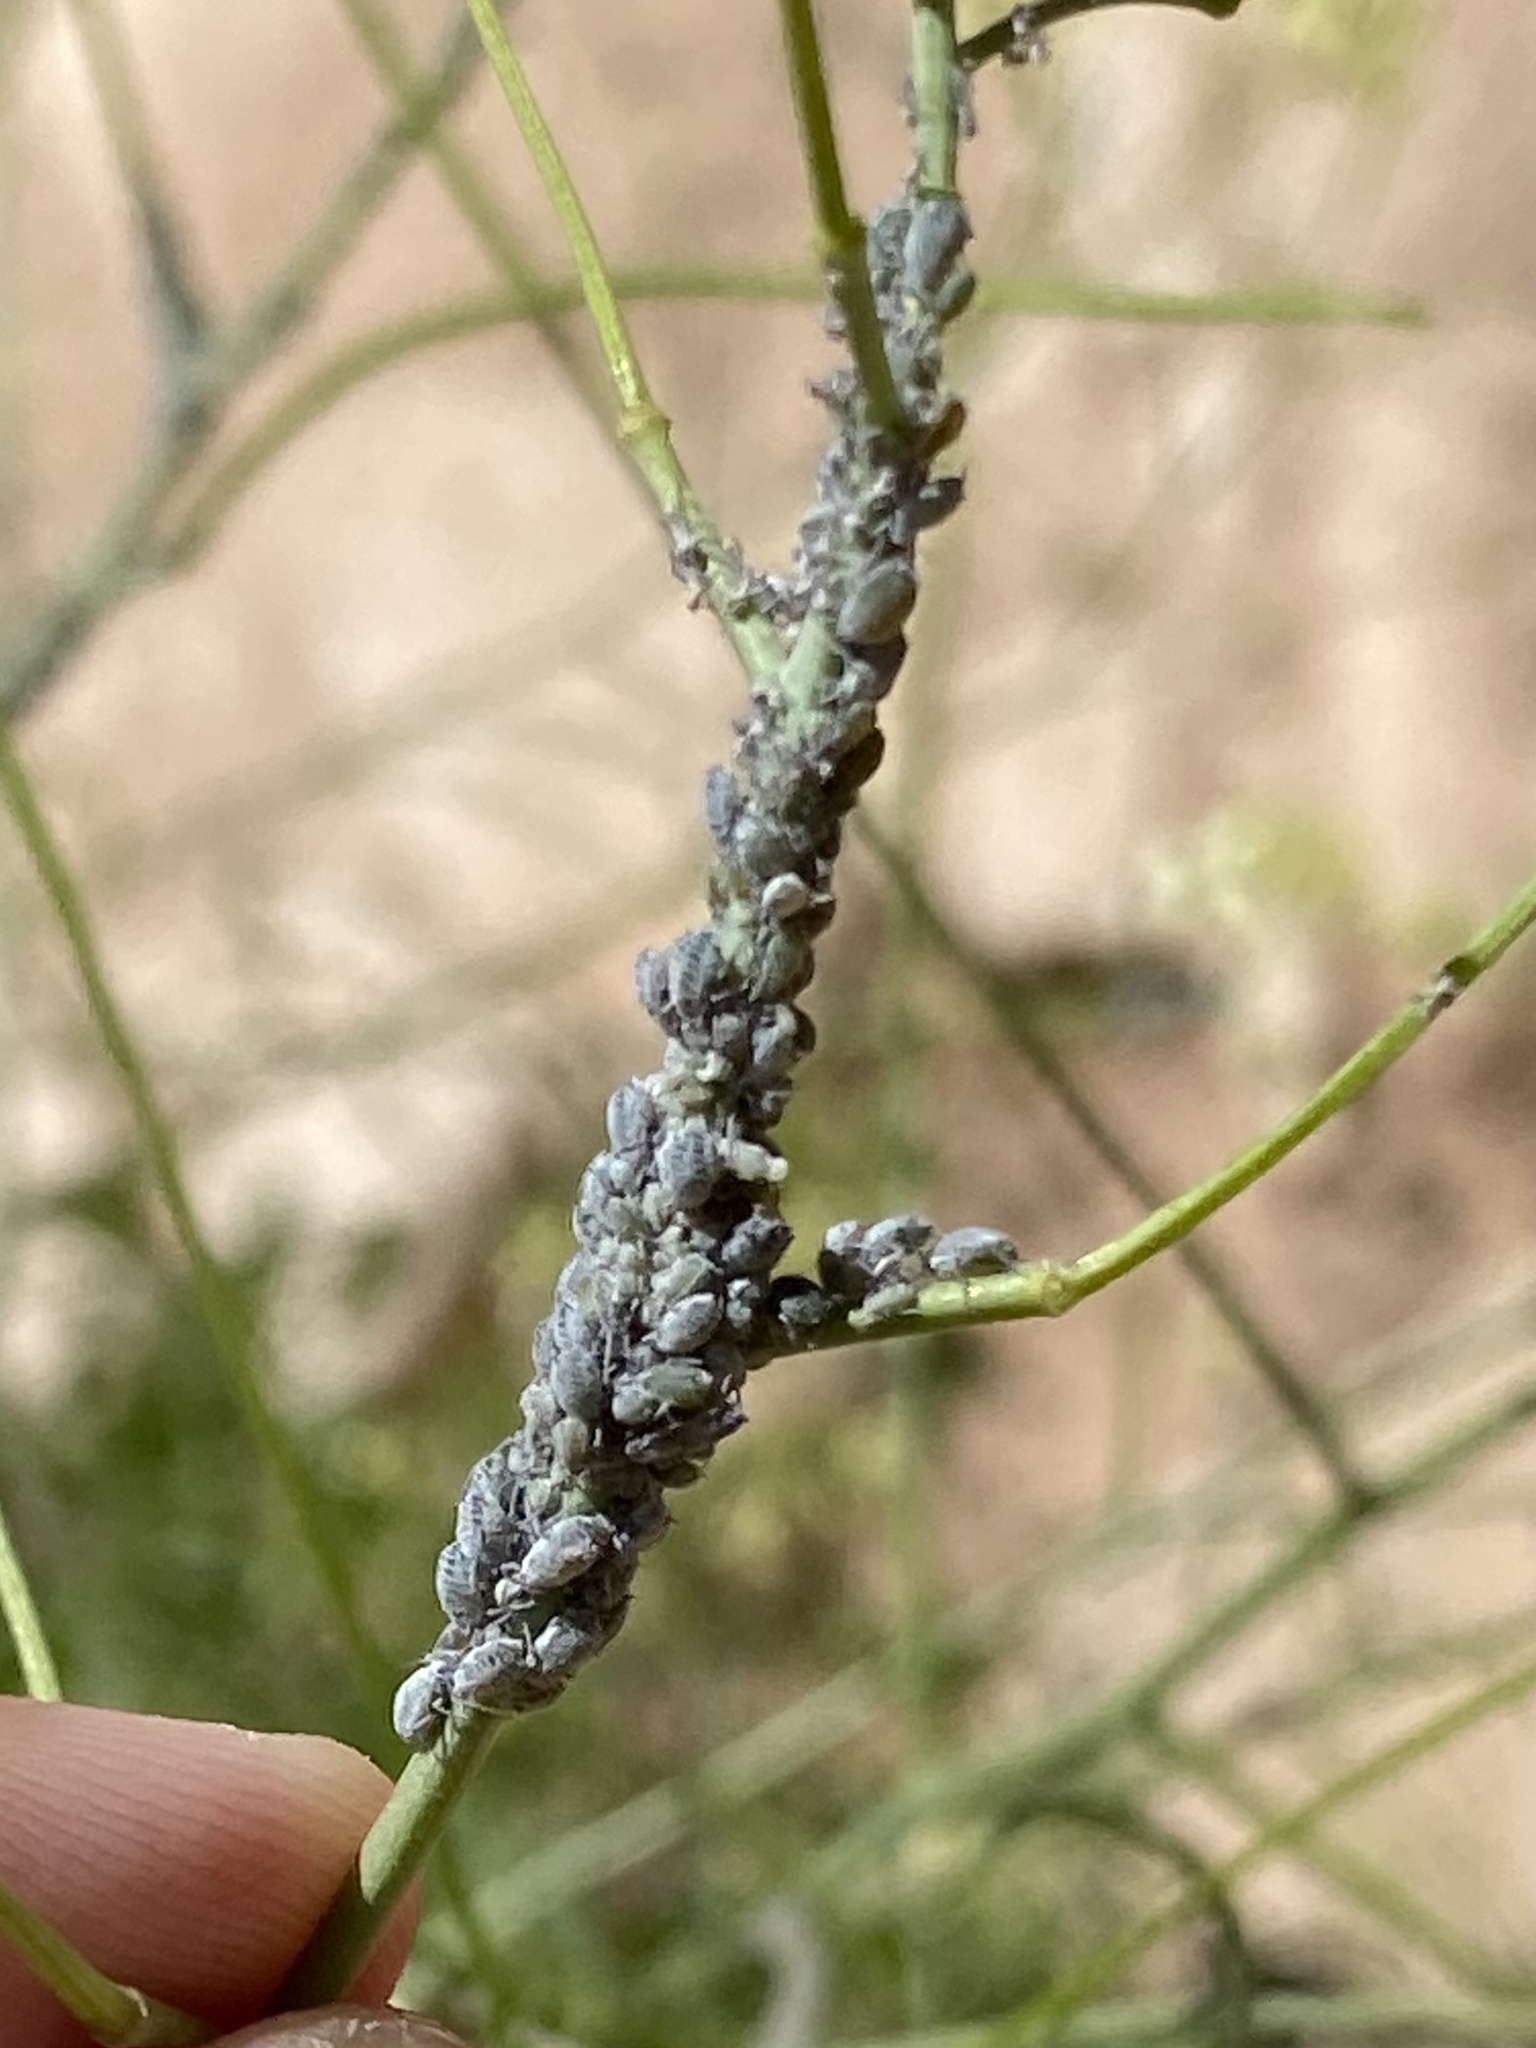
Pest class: cabbage_aphid